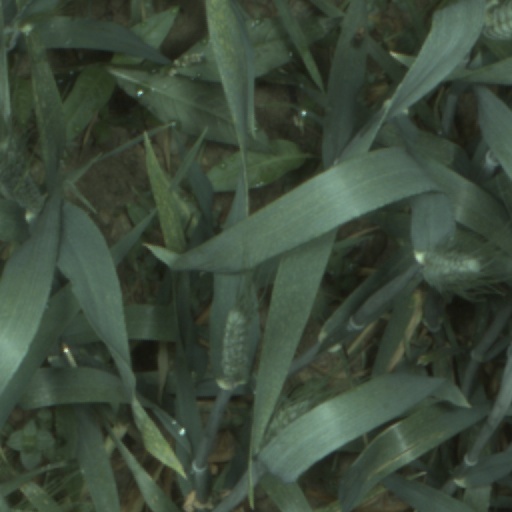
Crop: wheat